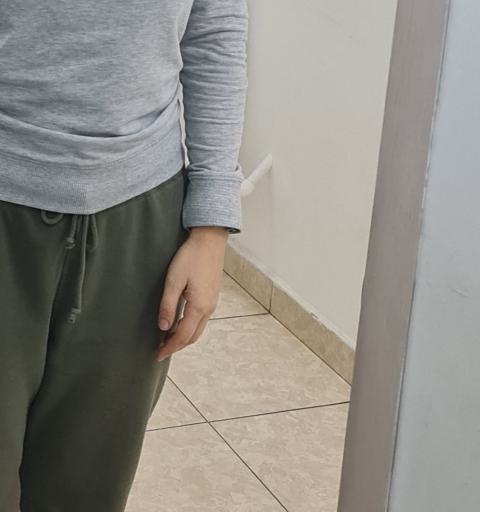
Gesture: no_gesture